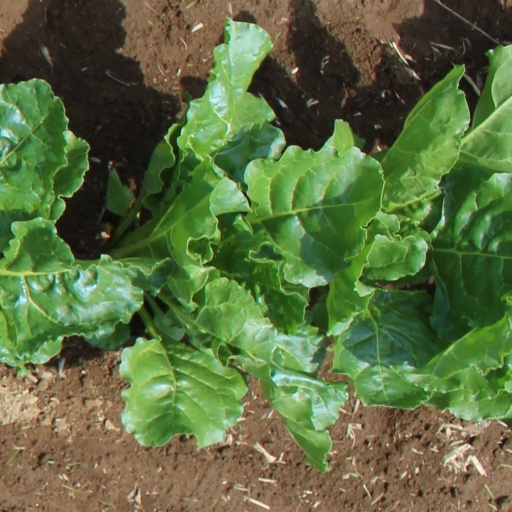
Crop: sugar beet